1978 NCAA Men's Basketball All-Americans

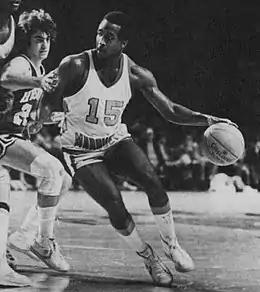
Members of the 1978 Consensus All-America first team. Clockwise from upper left: Larry Bird, Phil Ford, Butch Lee and David Greenwood (not pictured: Mychal Thompson).

The consensus 1978 College Basketball All-American team, as determined by aggregating the results of four major All-American teams. To earn "consensus" status, a player must win honors from a majority of the following teams: the Associated Press, the USBWA, The United Press International and the National Association of Basketball Coaches.